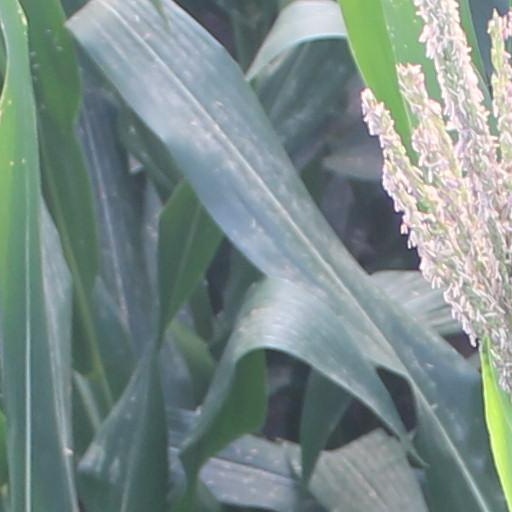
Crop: maize; corn